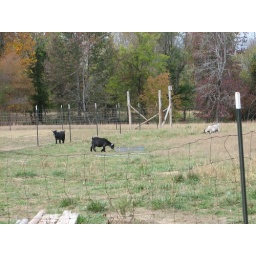
Farm in tuscumbia -Marcus on field trip and pizza for lunch